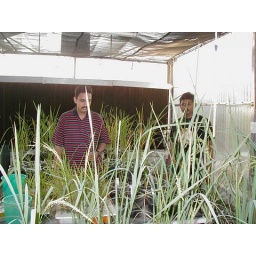
Prasanth - Ahamar in green house